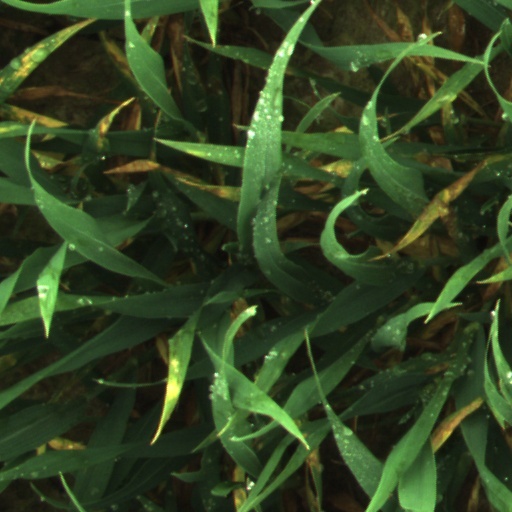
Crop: wheat